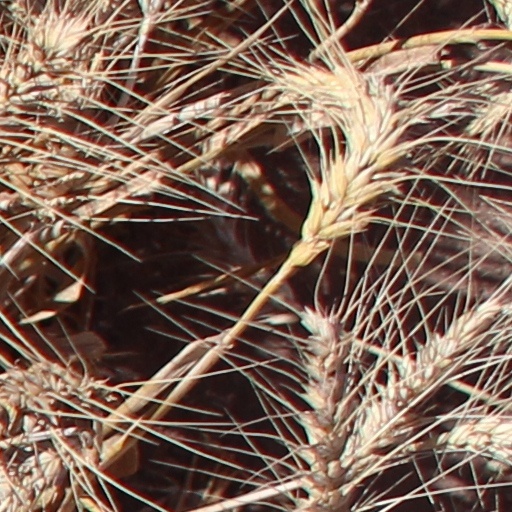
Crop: wheat